Question: Who is waiting on the platform?
Tambaya: Wanene yake jira a dandamalin?
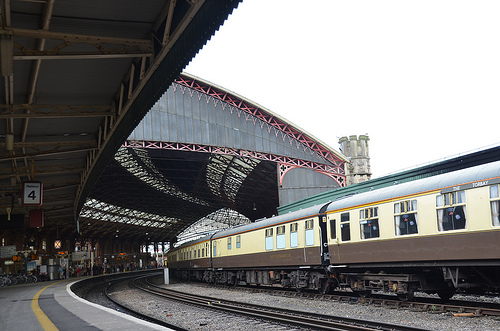
Answer: No one.
Amsa: Babu kowa.